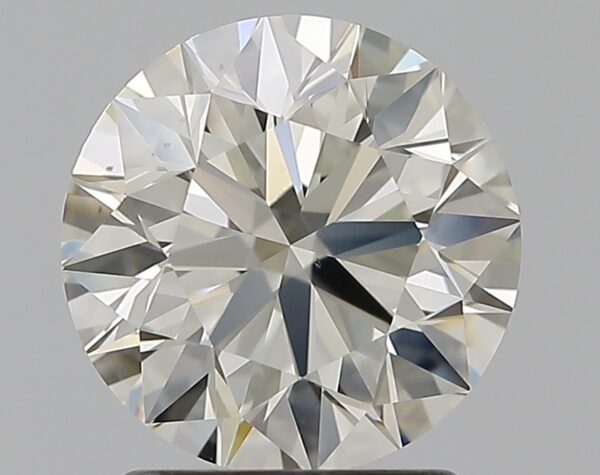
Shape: round
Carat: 1.8
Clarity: VS1
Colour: J
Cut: EX
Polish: EX
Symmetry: EX
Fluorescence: N
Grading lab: GIA
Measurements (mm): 7.74 x 7.76 x 4.85